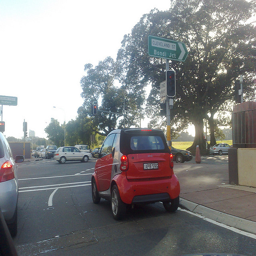
A small red car turning right onto another street.
a small red car and a green and white street sign and some trees
A set of cars stop on a city street.
A small red car is stopped at a stop light.
A smart car at a red light in Sydney, Australia